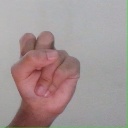
अक्षर: स